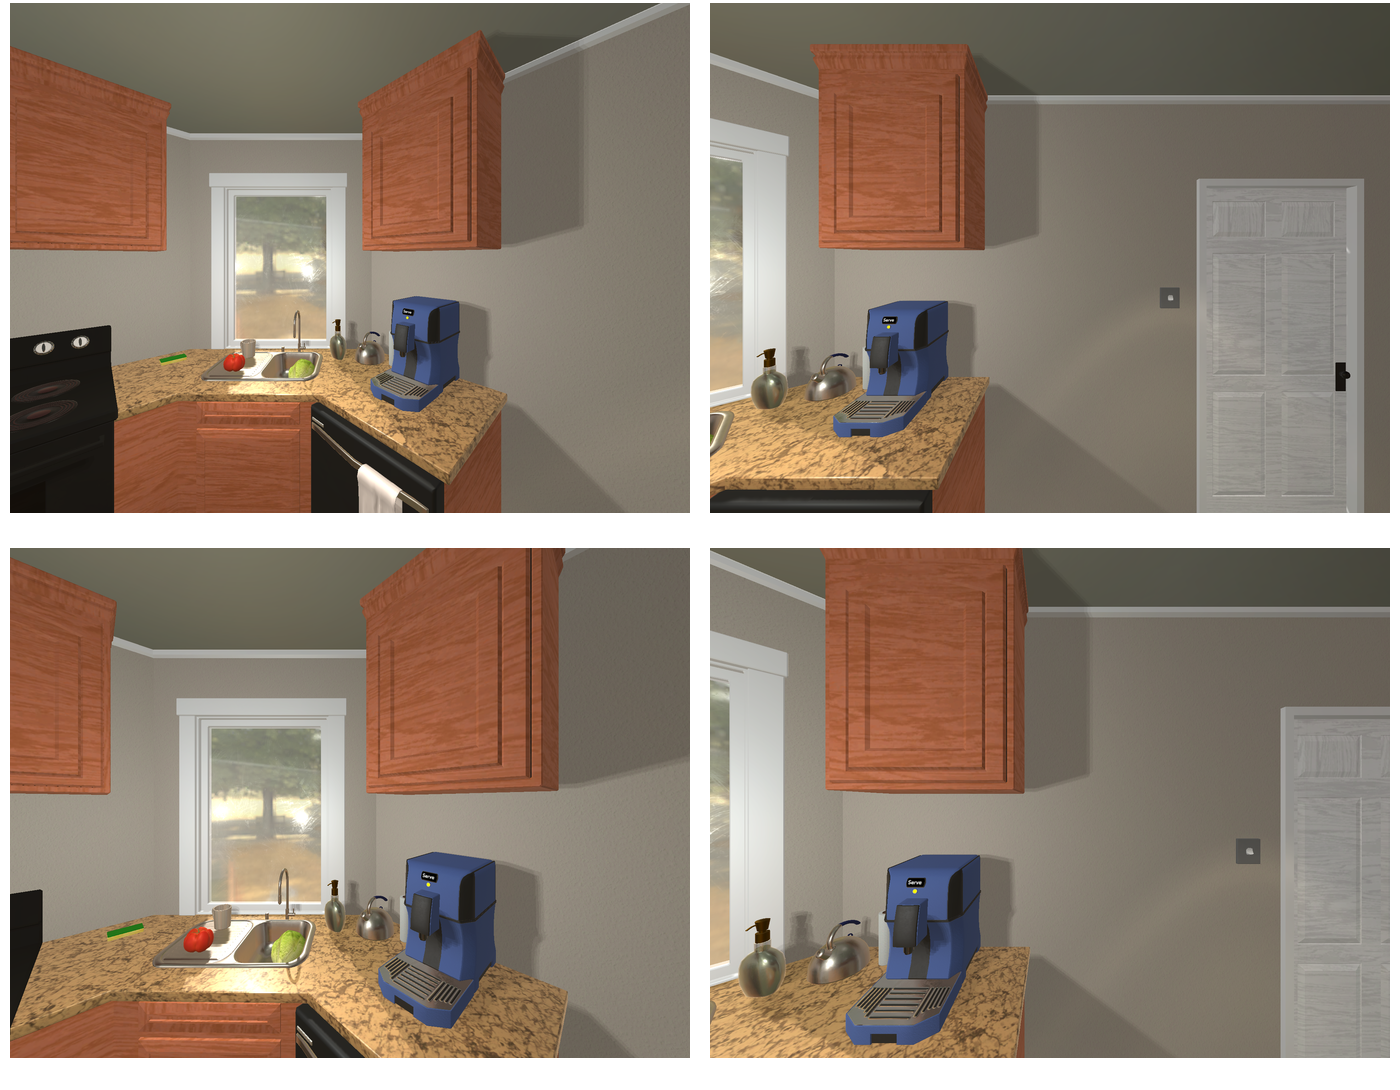Task instruction: Turn on the coffee machine.
Answer: {"task_instruction": "Turn on the coffee machine.", "nodes": ["coffee machine button / coffee machine switch", "coffee machine"], "edges": [{"functional_relationship": "activate", "object1": "coffee machine button / coffee machine switch", "object2": "coffee machine", "spatial_relations": ["higher_than", "close"], "is_touching": true}], "action_type": "press", "function_type": "device_control"}